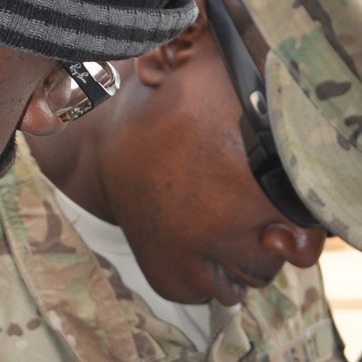
Material: skin